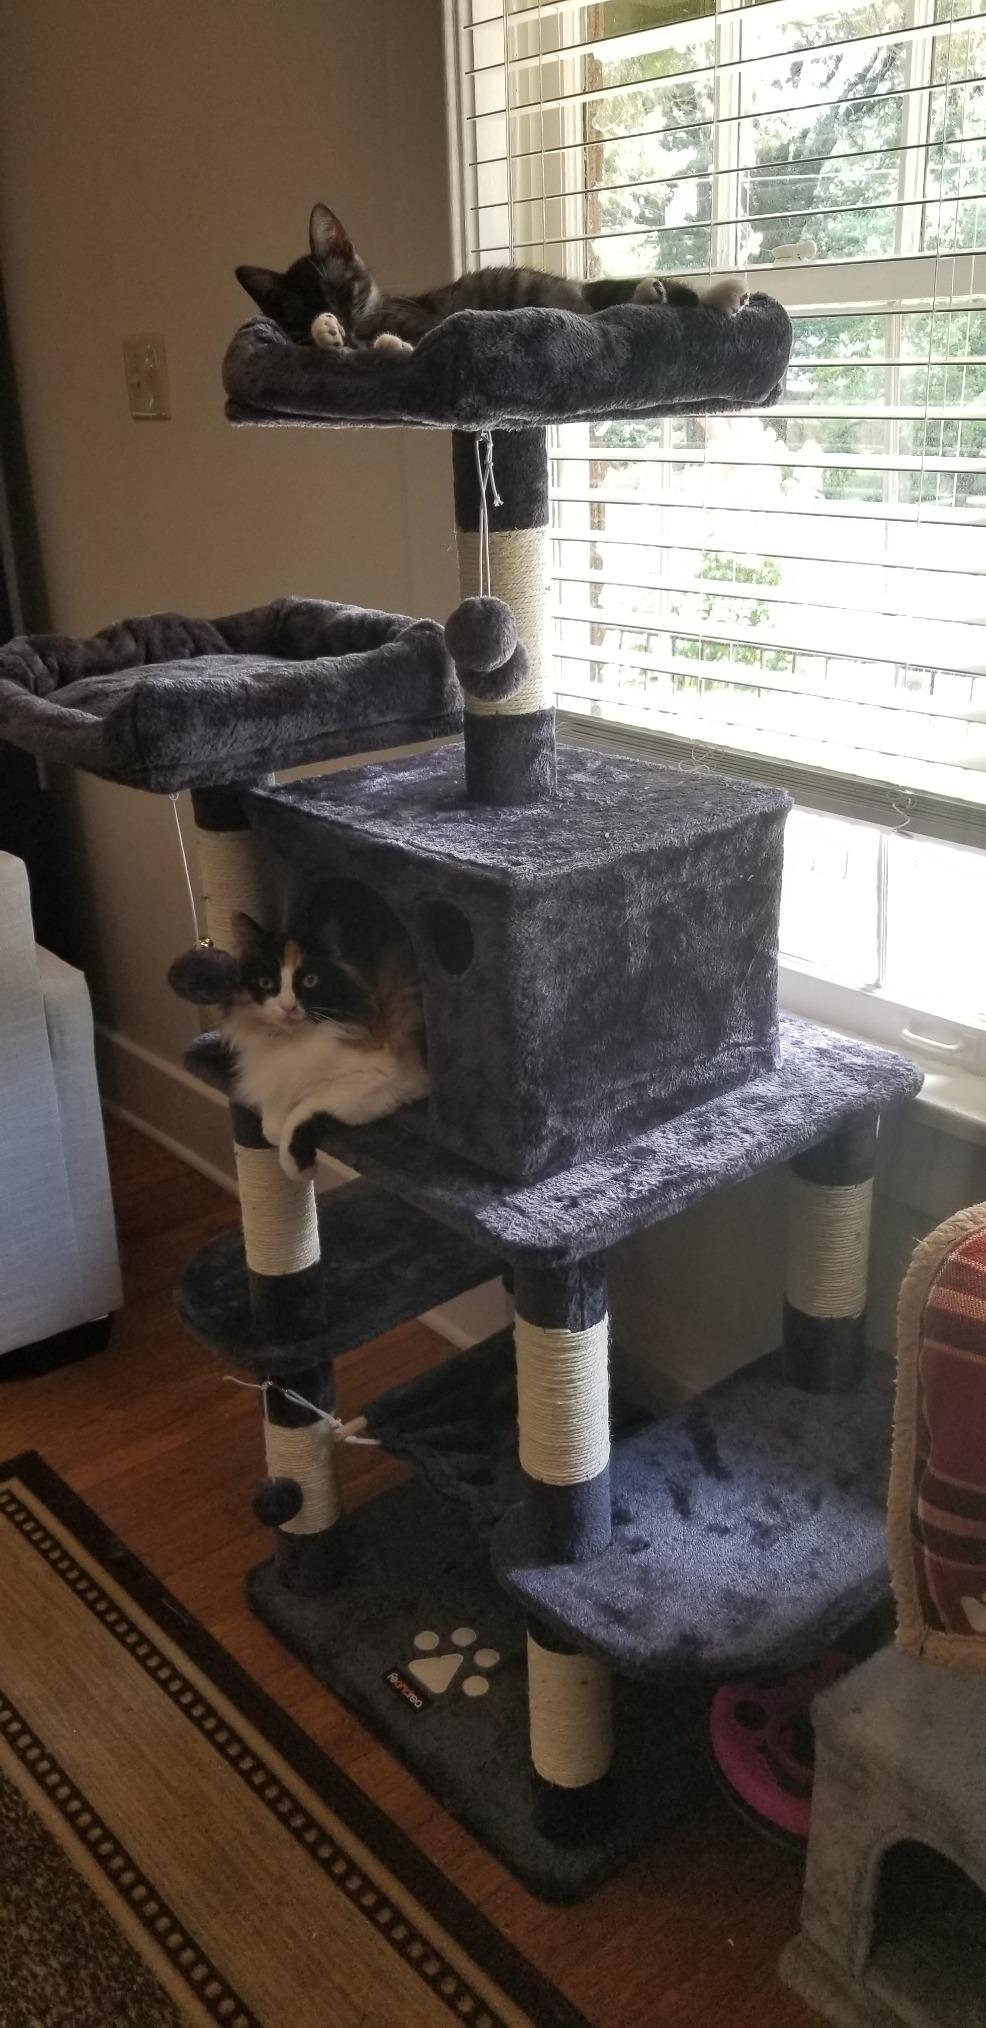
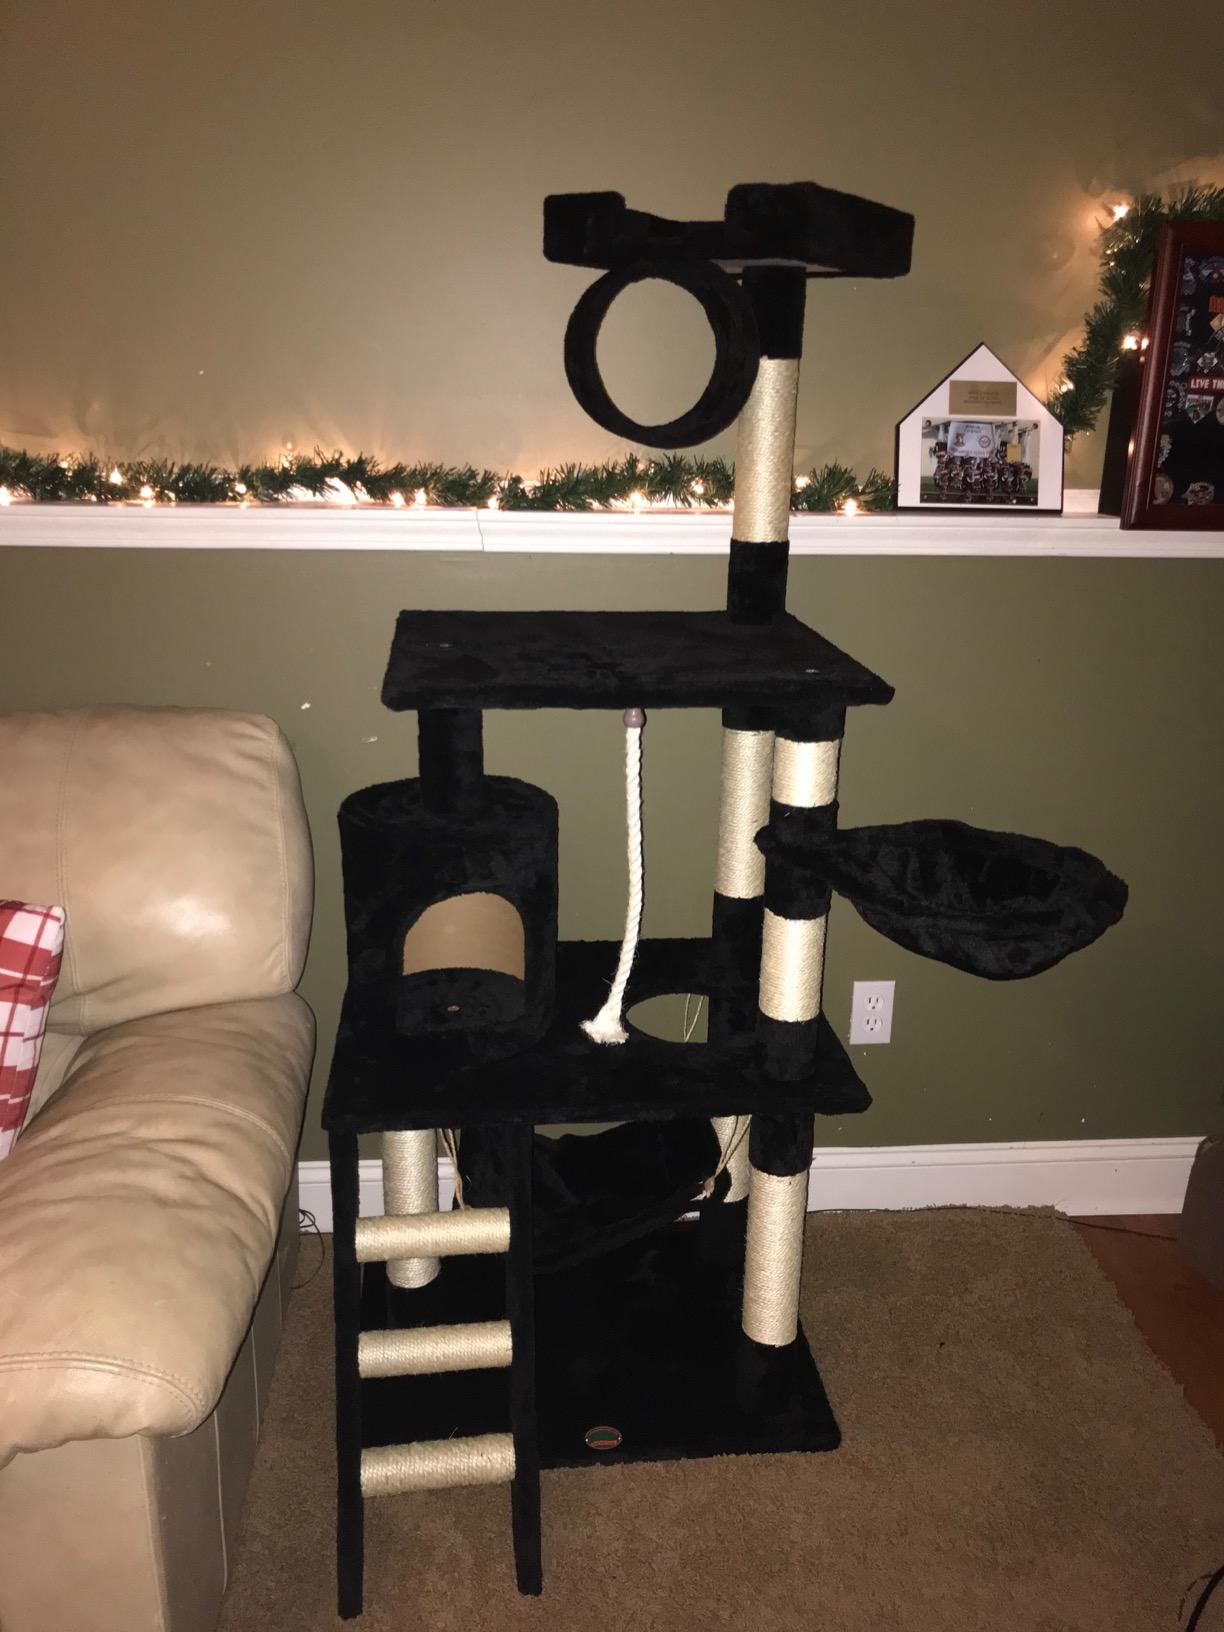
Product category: items_cat tree
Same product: no